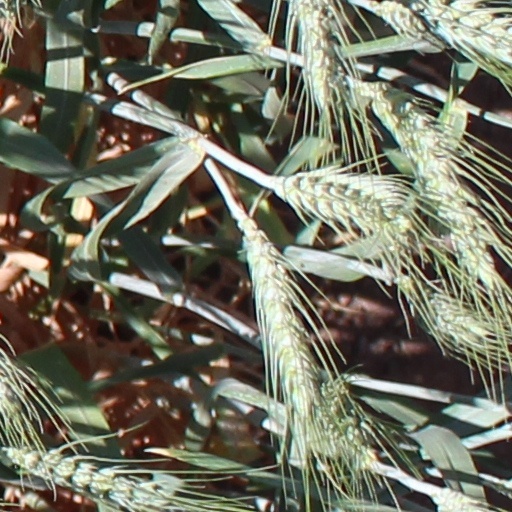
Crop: wheat